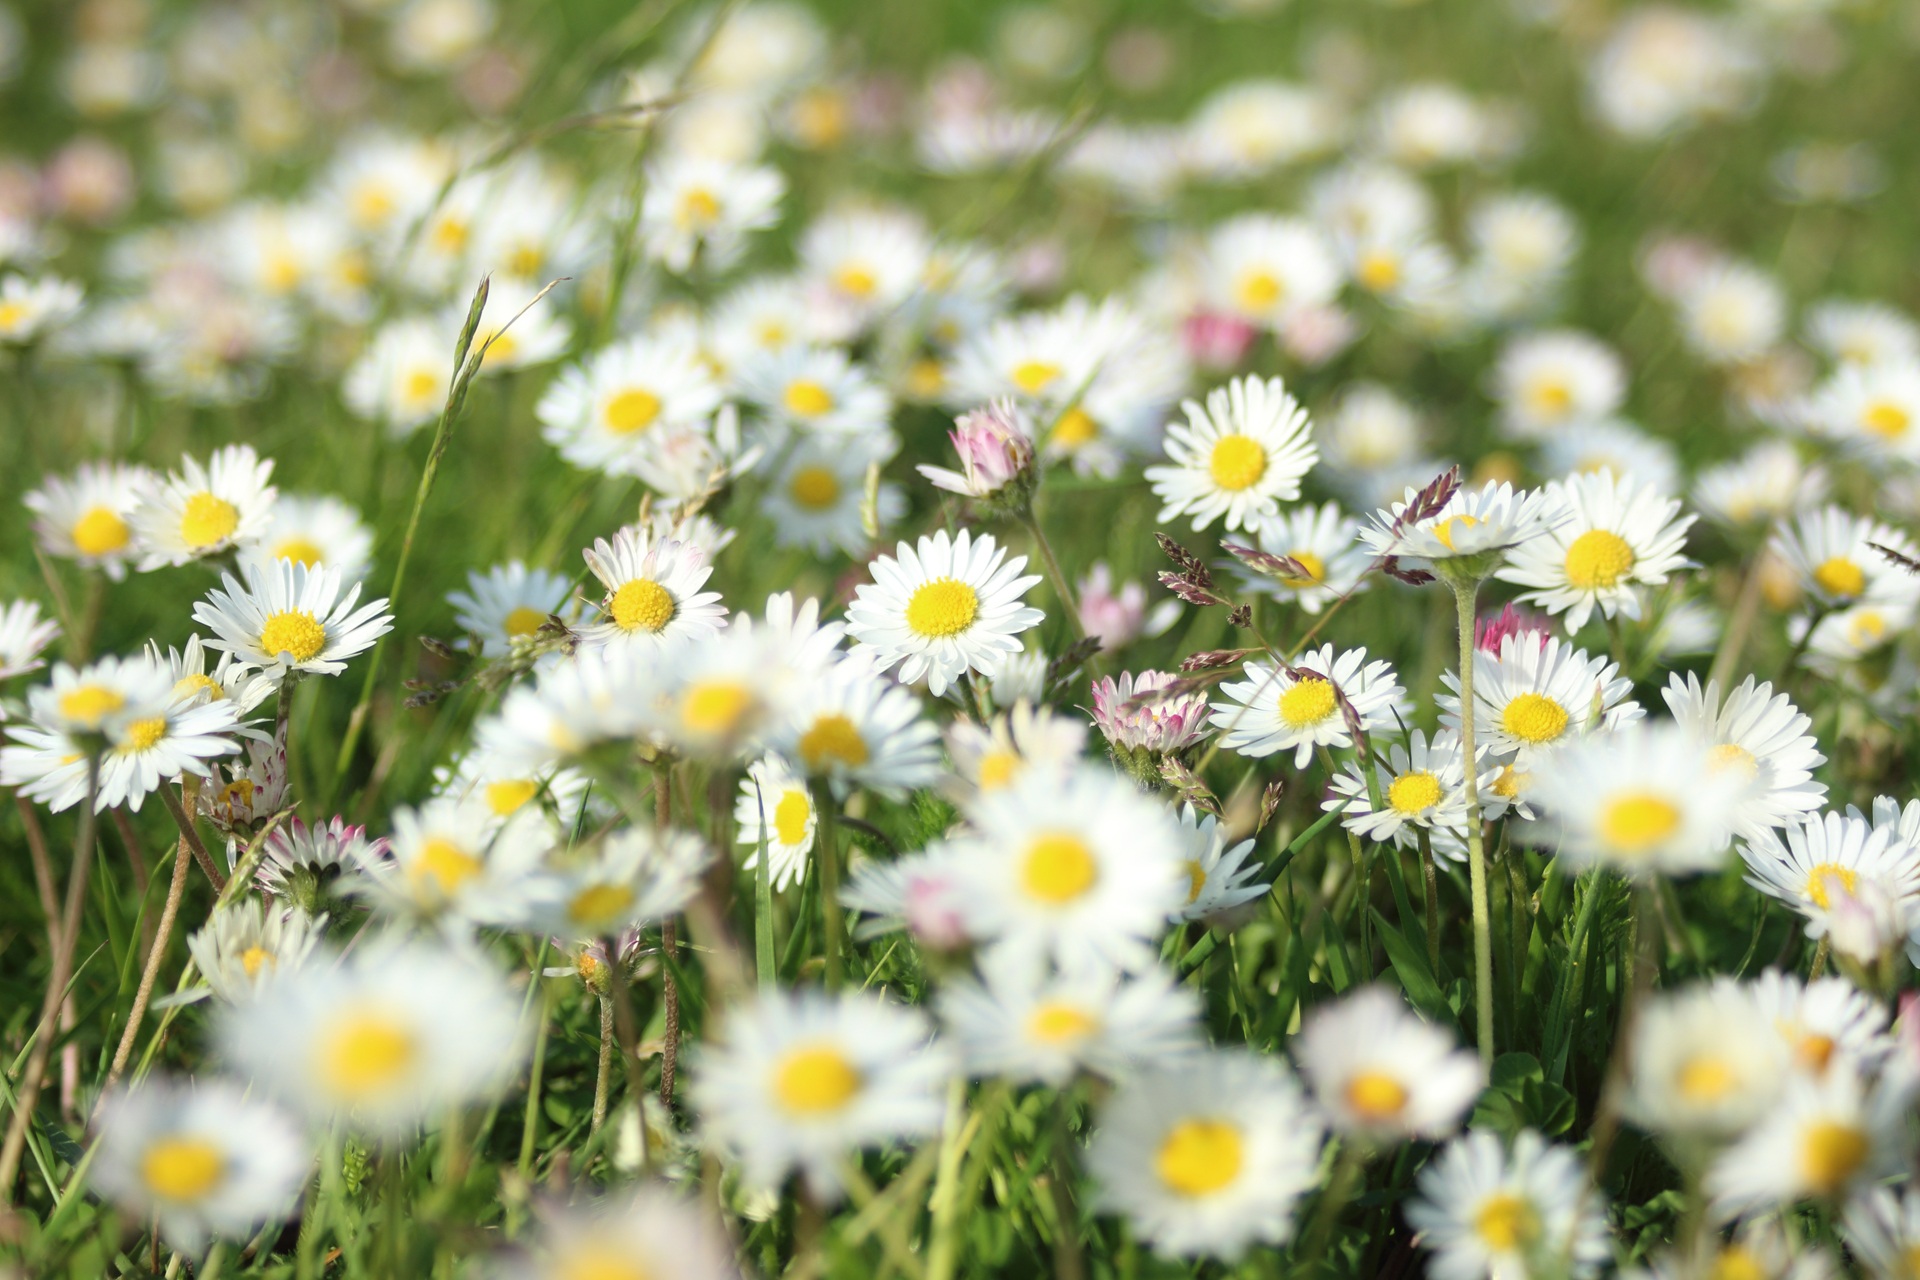
nature, grass, plant, field, lawn, meadow, sunlight, flower, petal, summer, daisy, herb, botany, flora, wildflower, flowers, macro photography, white flowers, flowering plant, daisy family, oxeye daisy, annual plant, land plant, chamaemelum nobile, marguerite daisy, tanacetum parthenium